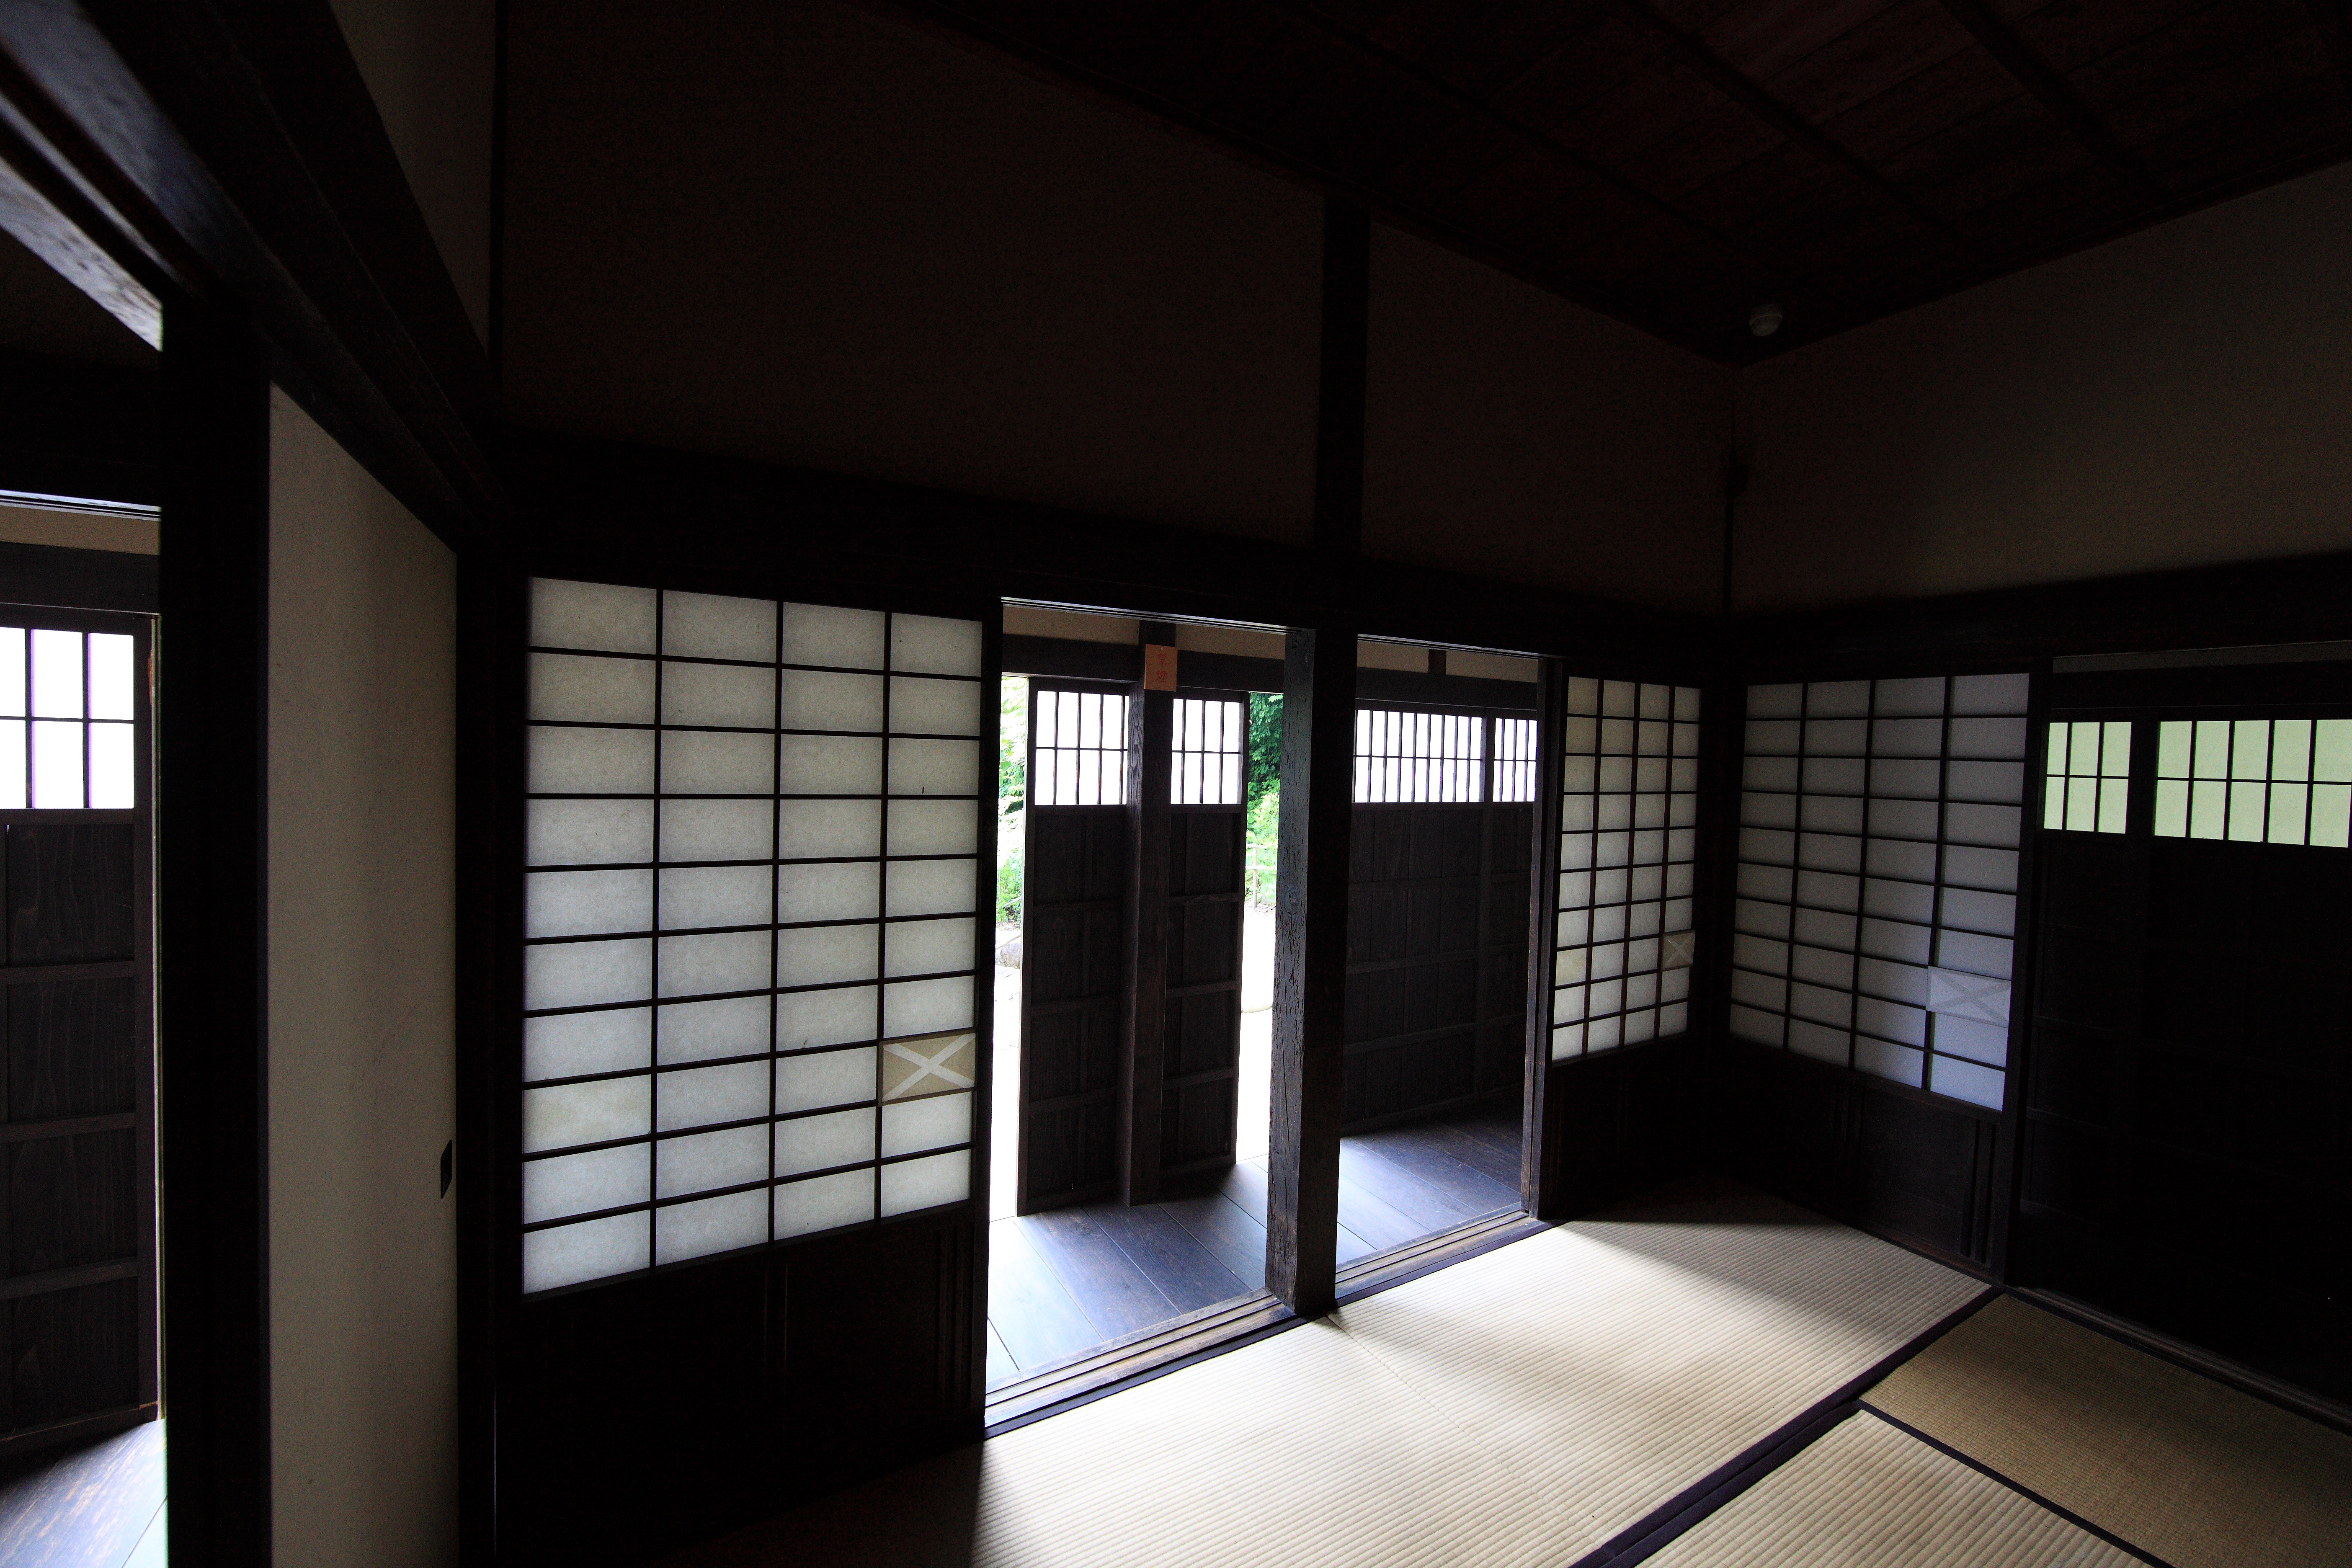
architecture, house, interior, old, home, ceiling, high, ancient, residence, property, living room, professional, room, lighting, interior design, design, japanese, 5d, style, hires, markii, traditional, hi, res, resolution, tatami, sliding, partition, condominium, window covering